Gina Bachauer International Piano Competition

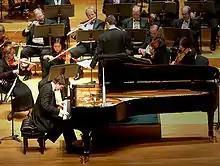
Stephen Beus performs in the 2006 Gina Bachauer International Piano Competition.

The Gina Bachauer International Piano Competition is based in Salt Lake City, Utah and is the second largest piano competition in the United States.